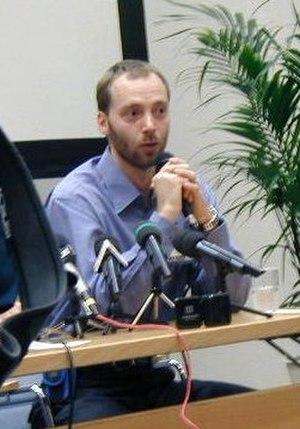
Mika Kristian Myllylä est un skieur de fond finlandais, né le 12 septembre 1969 à Haapajärvi et mort le 5 juillet 2011 à Kokkola. Il a obtenu six médailles olympiques lors de sa carrière, dont un titre sur 30 km à Nagano.